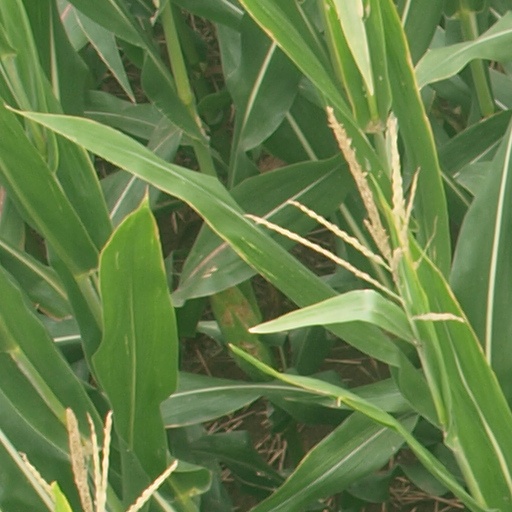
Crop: maize; corn